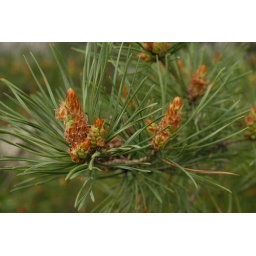
Cones on the pine tree which grows in my yard in Perth Ontario Canada.